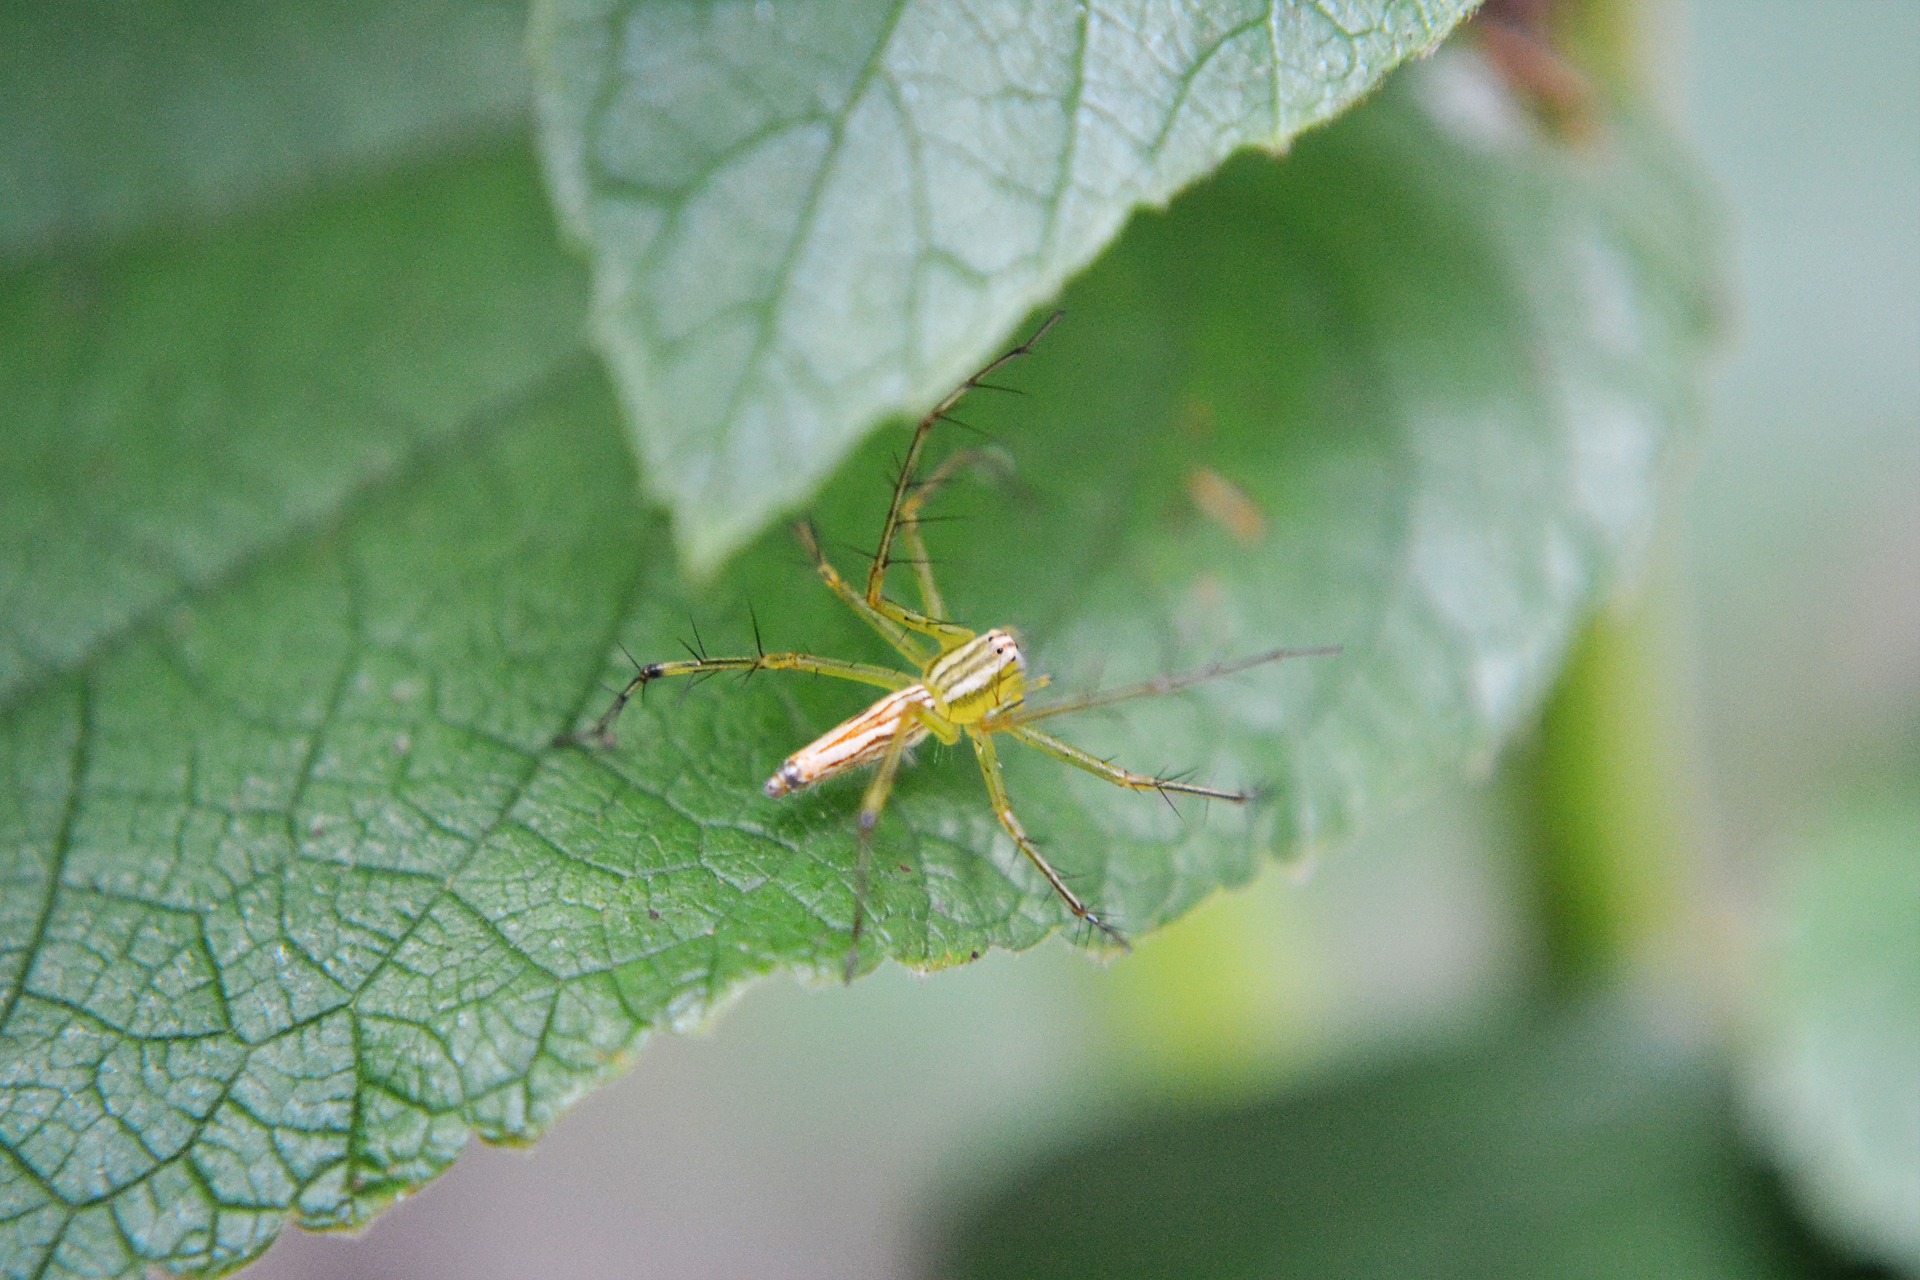
nature, photography, leaf, animal, web, green, insect, botany, eat, fauna, invertebrate, close up, spider, pest, sri lanka, prey, ceylon, macro photography, arthropod, plant stem, mawanella, tiny spider